Fairchild Tropical Botanic Garden

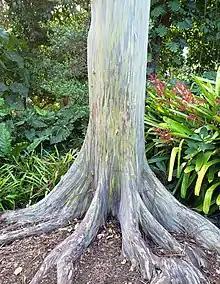
Rainbow Eucalyptus at Fairchild Tropical Botanic Gardens

Fairchild Tropical Botanic Garden is an botanic garden with extensive collections of rare tropical plants including palms, cycads, flowering trees, and vines. It is located in the city of Coral Gables, Miami-Dade County, just south of Miami, surrounded at the north and west by Matheson Hammock Park.